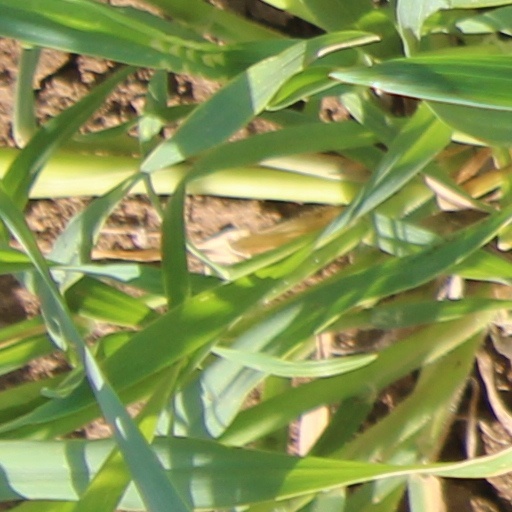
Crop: wheat